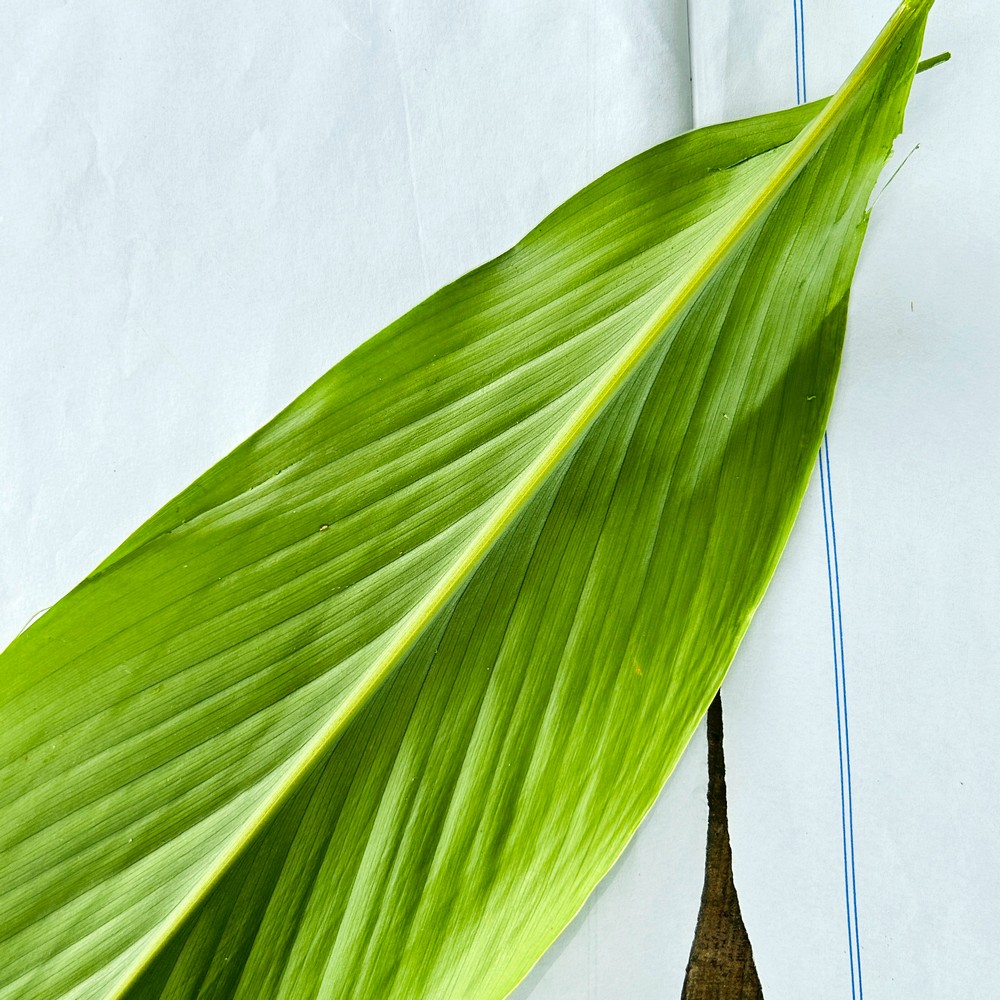
Label: Healthy Leaf